New York State Route 88

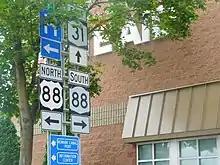
Shields at junction of NY 31 and NY 88 (with erroneous U.S Route shields)

In Newark, NY 88 follows Main Street past several blocks of homes to the village's commercial center, located adjacent to the Erie Canal. Here, NY 88 intersects NY 31, which serves as Newark's main east–west commercial strip. The route continues on, crossing the canal and serving two more commercial blocks prior to passing through another residential section of the village. As the route leaves Newark, it crosses over the CSX Transportation-owned Rochester Subdivision on an overpass. From here, NY 88 curves to the northeast, crossing and briefly paralleling Ganargua Creek through the rural town of Arcadia. The creek splits from NY 88 after to continue eastward toward Lyons, while NY 88 heads north toward the village of Sodus.